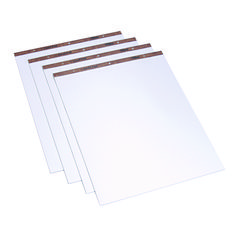
Easel Pads
Full size easel pad, super for larger group presentations Each sheet is perforated for an easy and clean tear-out Three hole punched to fit on standard easel stands Quadrille Rule—1 sq/in Pocket-Sized Indicator: N; Pad-Binding Type: Glued/Gummed; Stapled; Pad-Binding Edge: Top; Number of Subjects/Sections: 1.
Brand: TOPS PRODUCTS
Category: Office Supplies > Presentation Supplies > Easel Pads